Ben Ferguson (snowboarder)

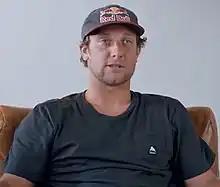
Ferguson discusses his film "Fleeting Time" in 2022

Ben Ferguson (born January 21, 1995) is an American snowboarder from Bend, Oregon.